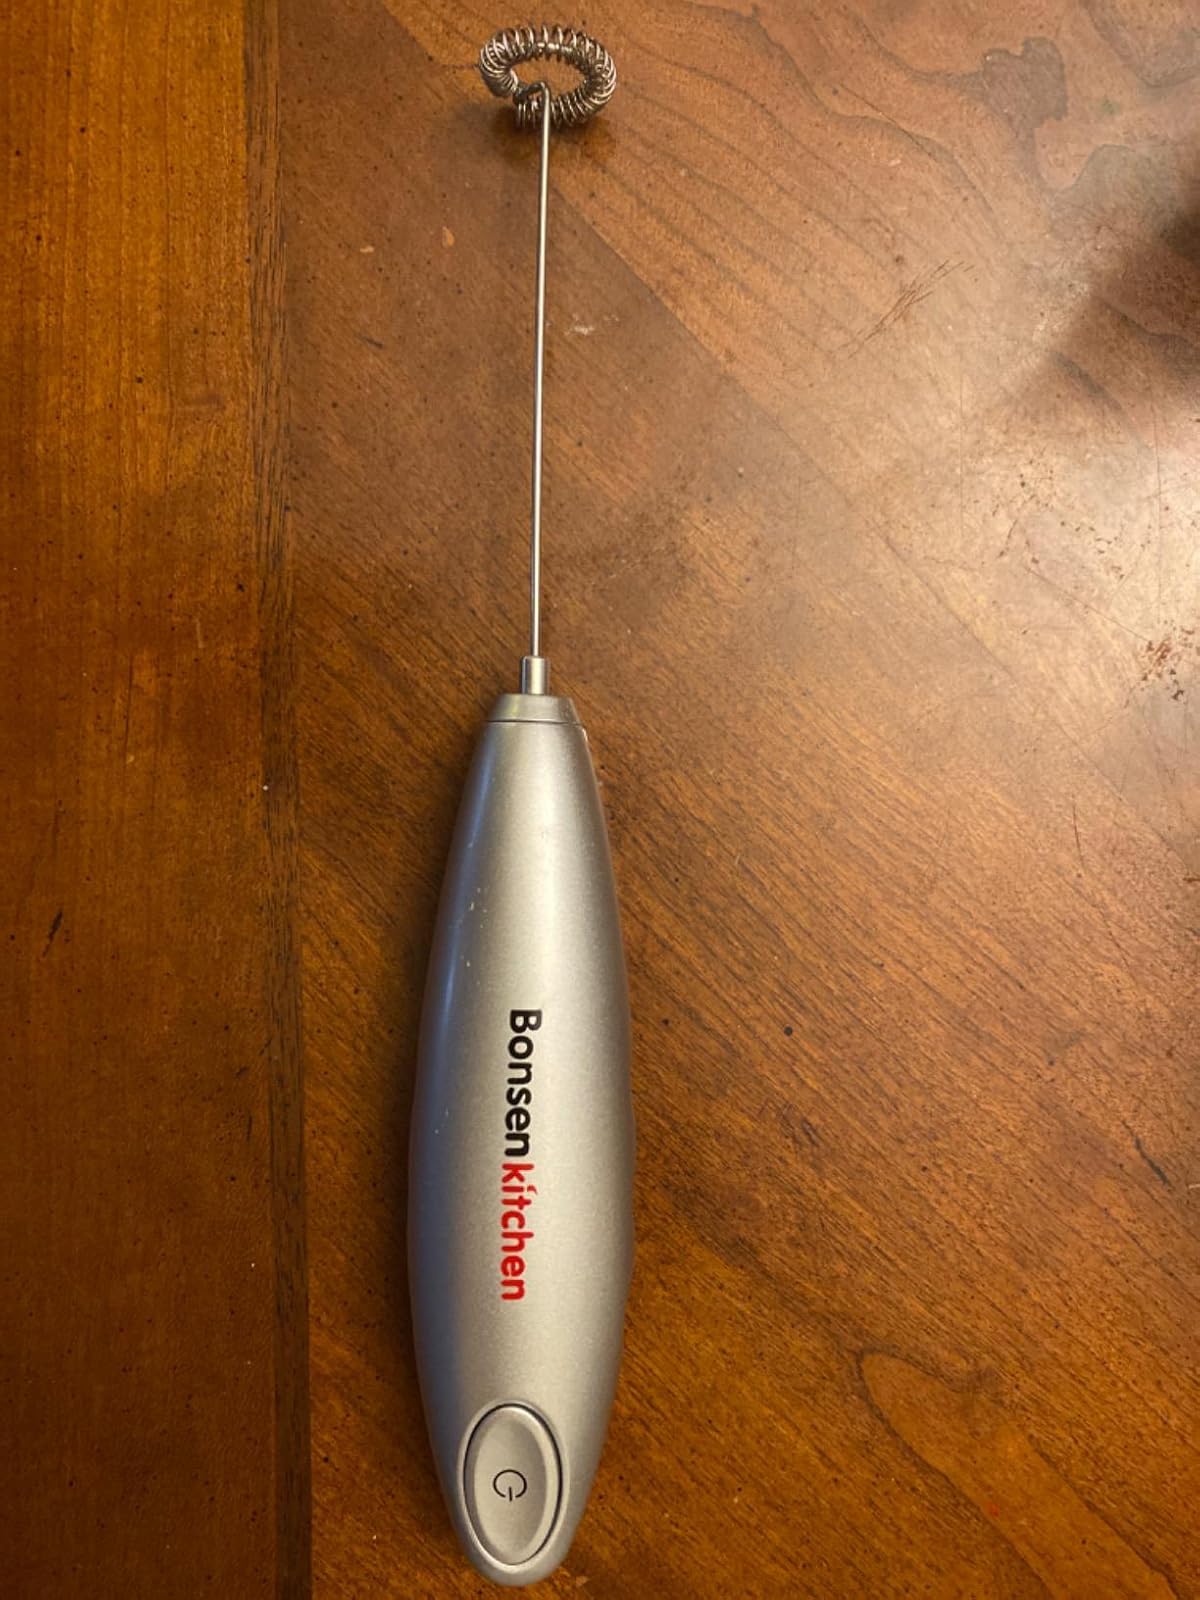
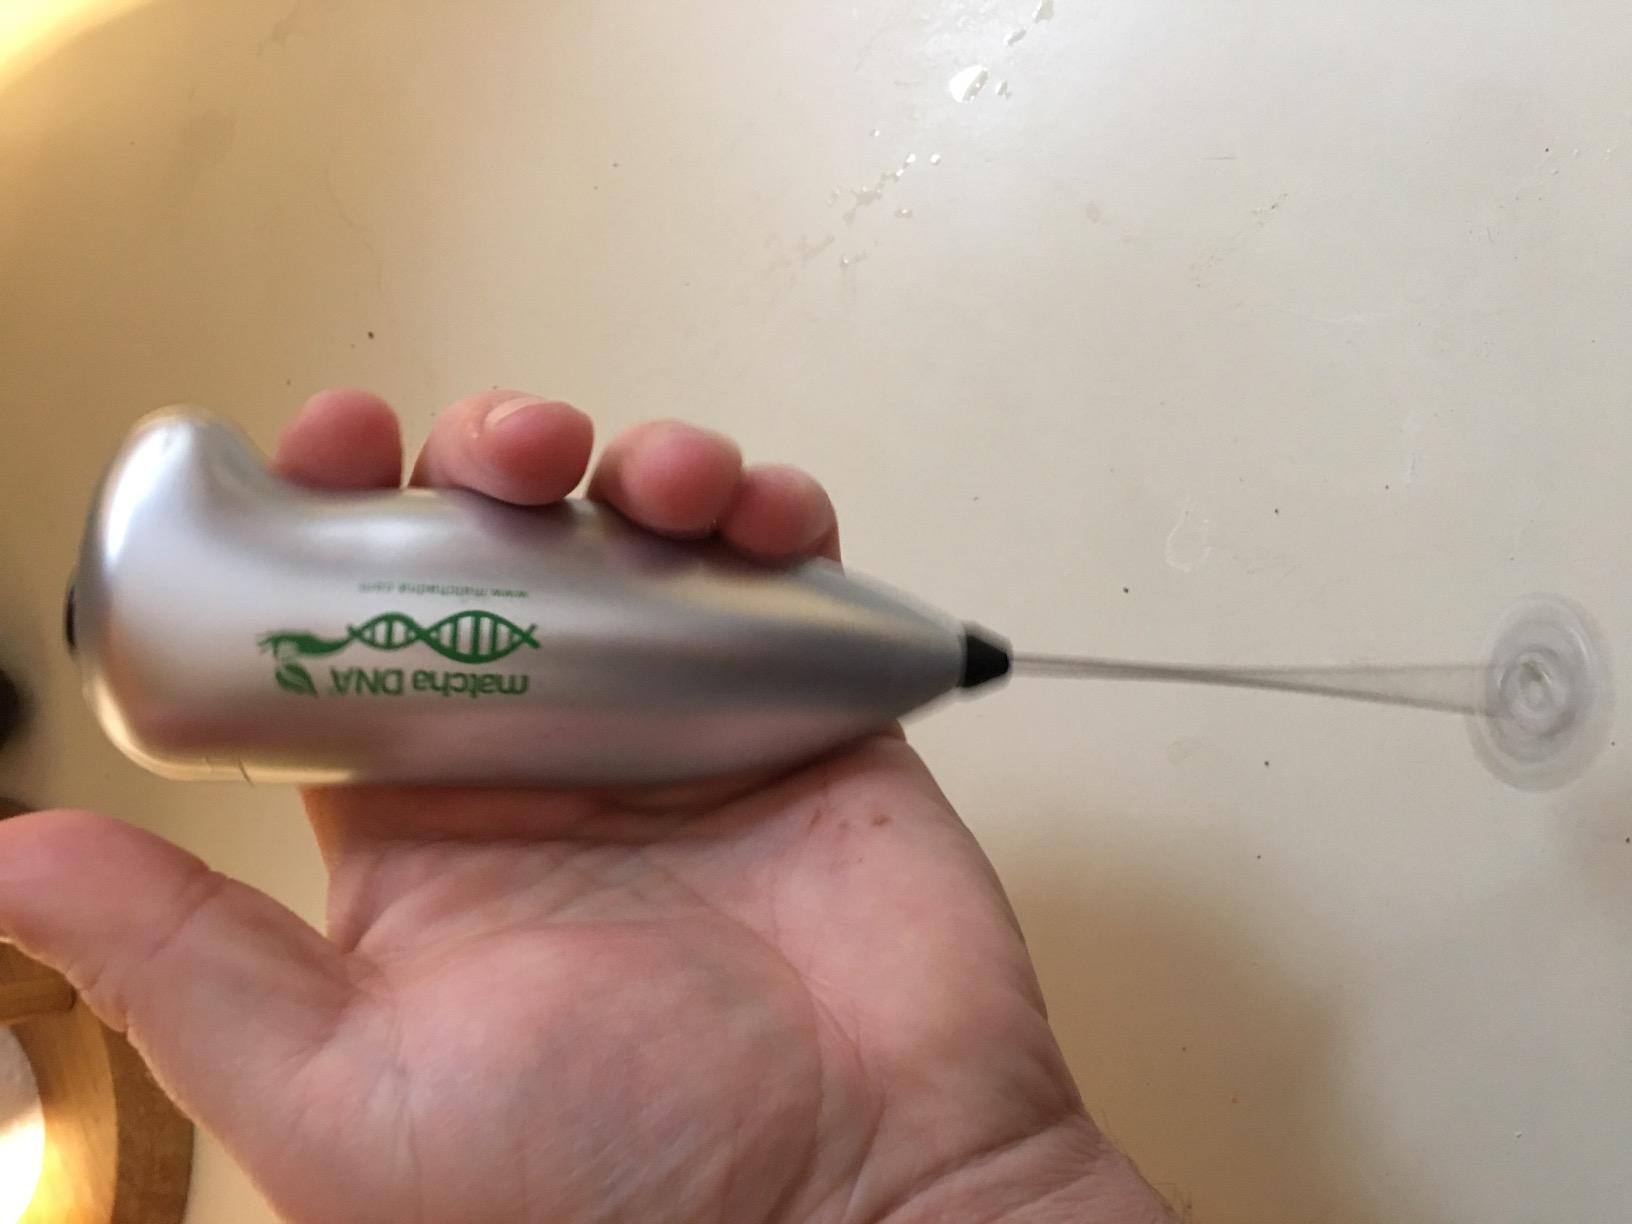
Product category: items_mixer
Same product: no